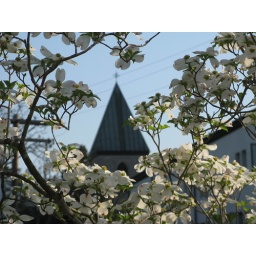
View of the bell tower at the abbey and a blossoming tree on a spring morning in Trappist, Kentucky.